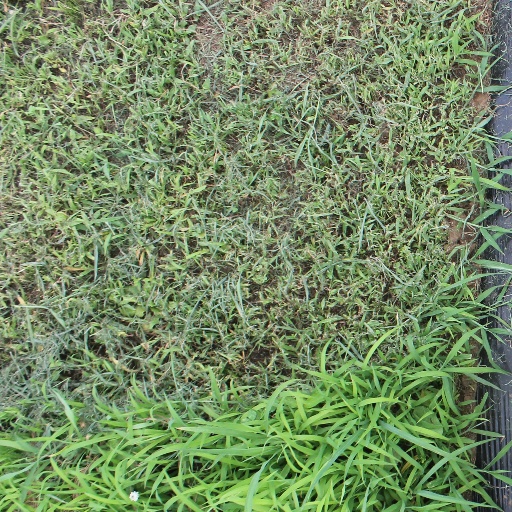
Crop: sorghum